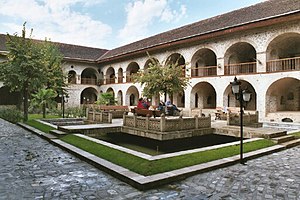
Karavanserai
Karavanserai i Sheki, Azerbaijan
En karavanserai eller karavanestation er et herberg opført langs handelsruterne i Asien, Nordafrika og det sydøstlige Europa, specielt på silkevejen, i Mellemøsten ofte benævnt ved det persiske navn khan. Der findes over 1000 karavanseraier opført mellem år 900 og 1900, men de fleste er nu ruiner.